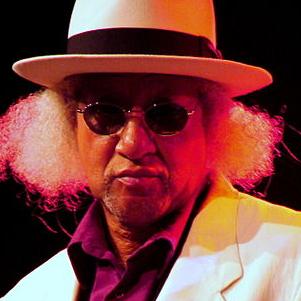
Age: 66